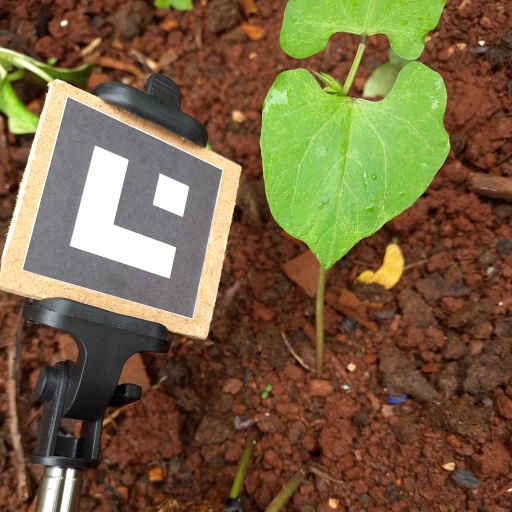
Observations: flat surface, no eating holes, with water drops, under shade